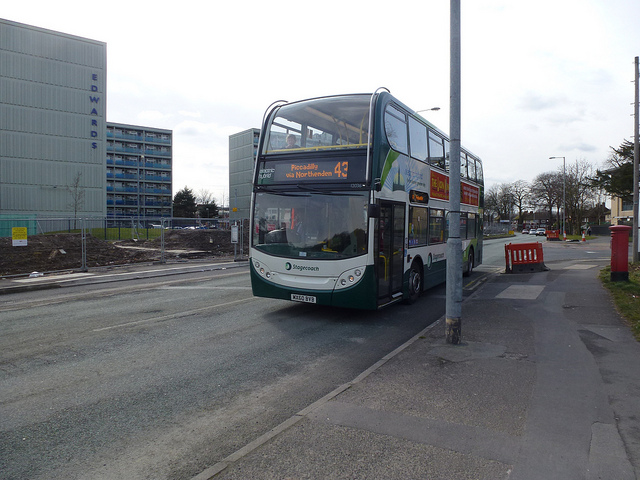
A double decker bus stopped at a bus stop.

A double decker bus driving down a street.

A double decker bus driving down the street.

A double-decker bus on a street in a large city.

Double decker bus drives on the street in the day.